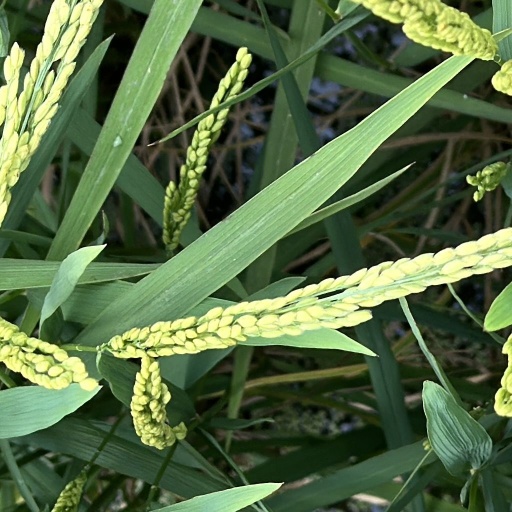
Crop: rice